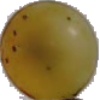
Label: white_grape